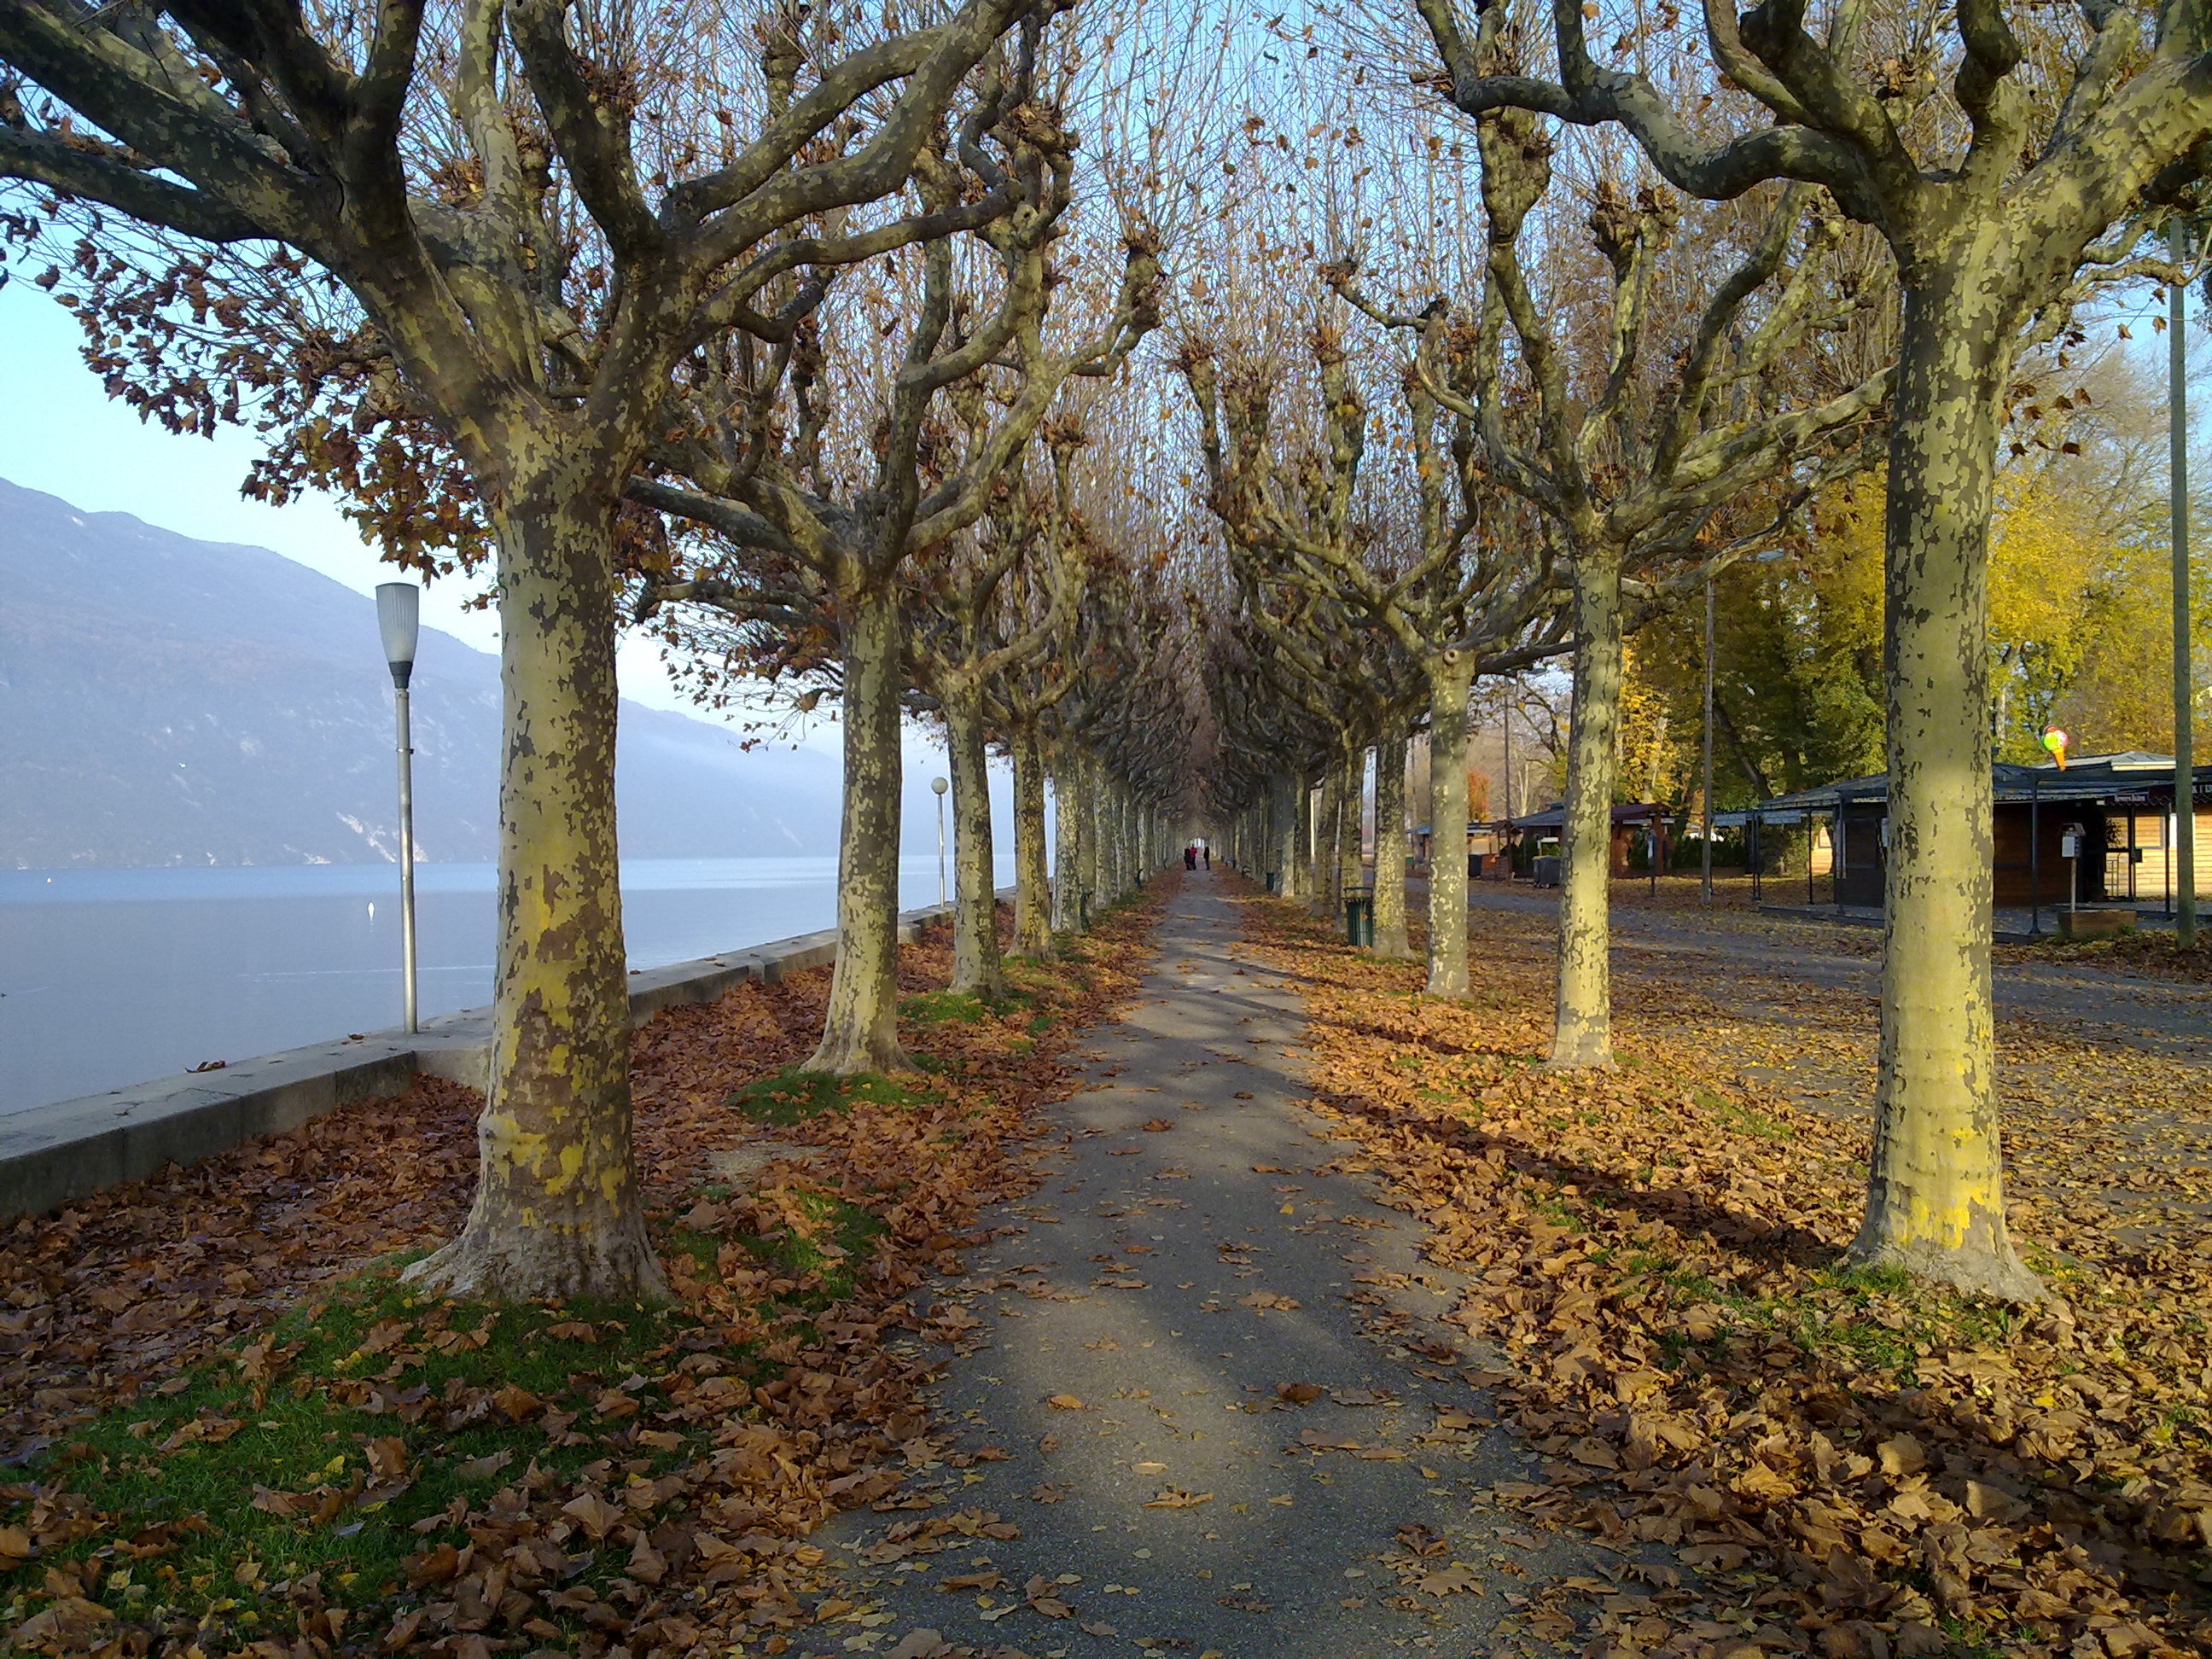
tree, nature, path, winter, plant, trail, morning, leaf, autumn, season, promenade, woodland, rural area, woody plant